Martin Steuble

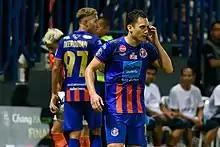
Steuble playing for Port in 2019

Martin Markus Pineda Steuble (born 9 June 1988) is a professional footballer who plays as a left back. He is currently a free agent. Born in Switzerland, he plays for the Philippines national team.